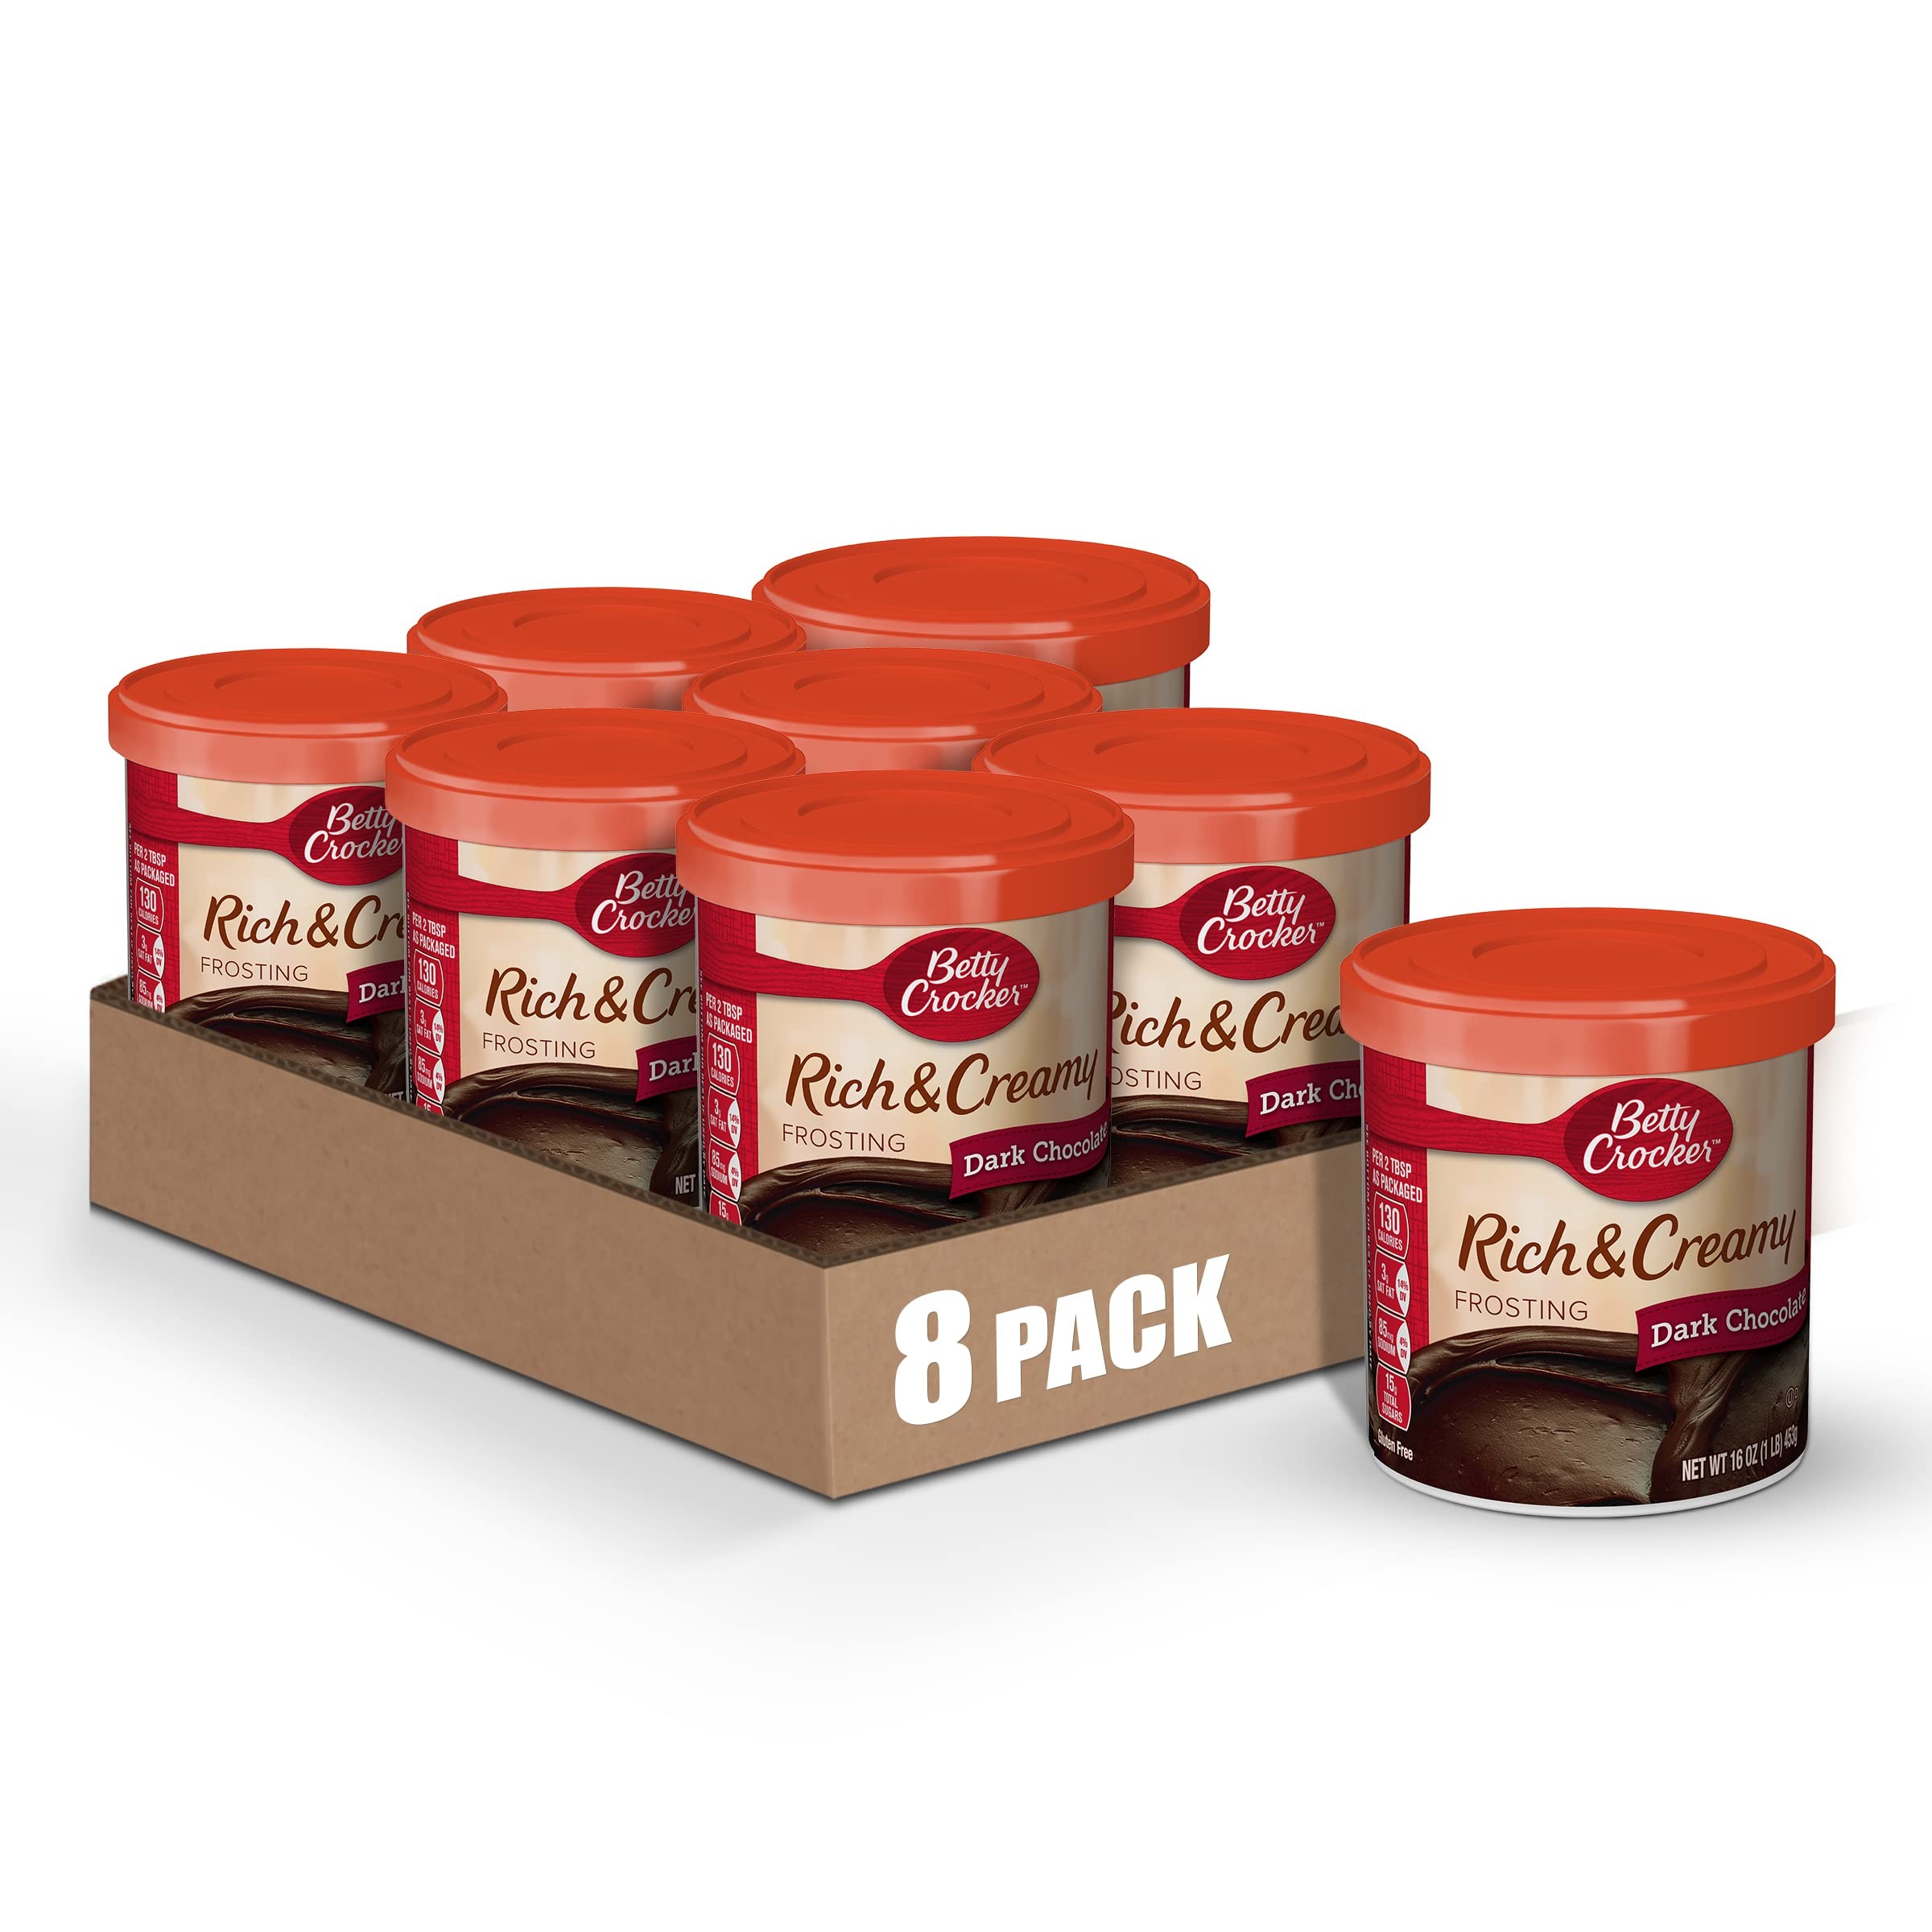
Item Name: Betty Crocker Rich & Creamy Gluten Free Dark Chocolate Frosting, 16 oz. (Pack of 8)
Bullet Point 1: DARK CHOCOLATE FROSTING: A delicious fluffy frosting that's perfect for cakes, cupcakes and cookies
Bullet Point 2: QUICK AND EASY: Just pop open the can, spread the frosting and enjoy
Bullet Point 3: RICH & CREAMY: This frosting is decadent and creamy and ready for baked treats
Bullet Point 4: GLUTEN FREE: Enjoy delicious gluten-free frosting on your favorite desserts
Bullet Point 5: CONTAINS: 16 oz (Pack of 8)
Value: 128.0
Unit: Ounce

Price: 2.59